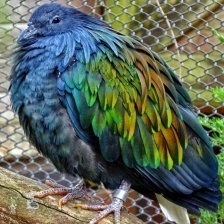
Species: NICOBAR PIGEON
Scientific name: CALOENAS NICOBARICA